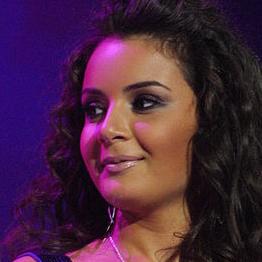
Age: 19